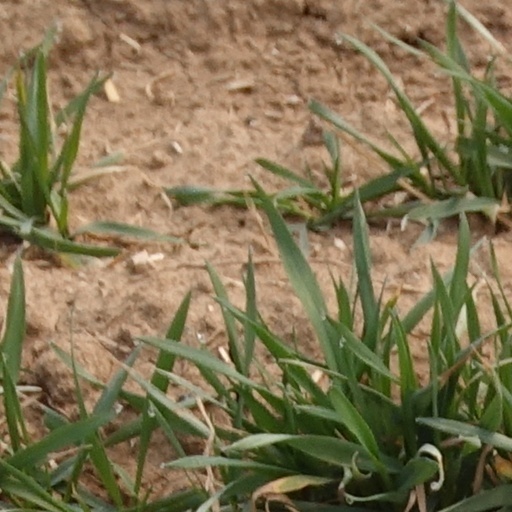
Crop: wheat